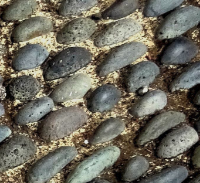
Surface type: cobblestone